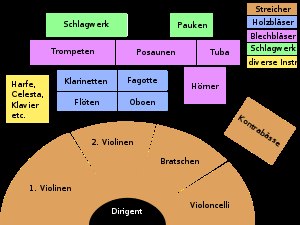
Symfoniorkester / Besætning / Placering
Diagram over placeringen af instrumenter i et symfoniorkester.
Et symfoniorkester er et stort, blandet orkester, der – som navnet siger – magter at spille symfonier. Orkestret ledes af en dirigent.